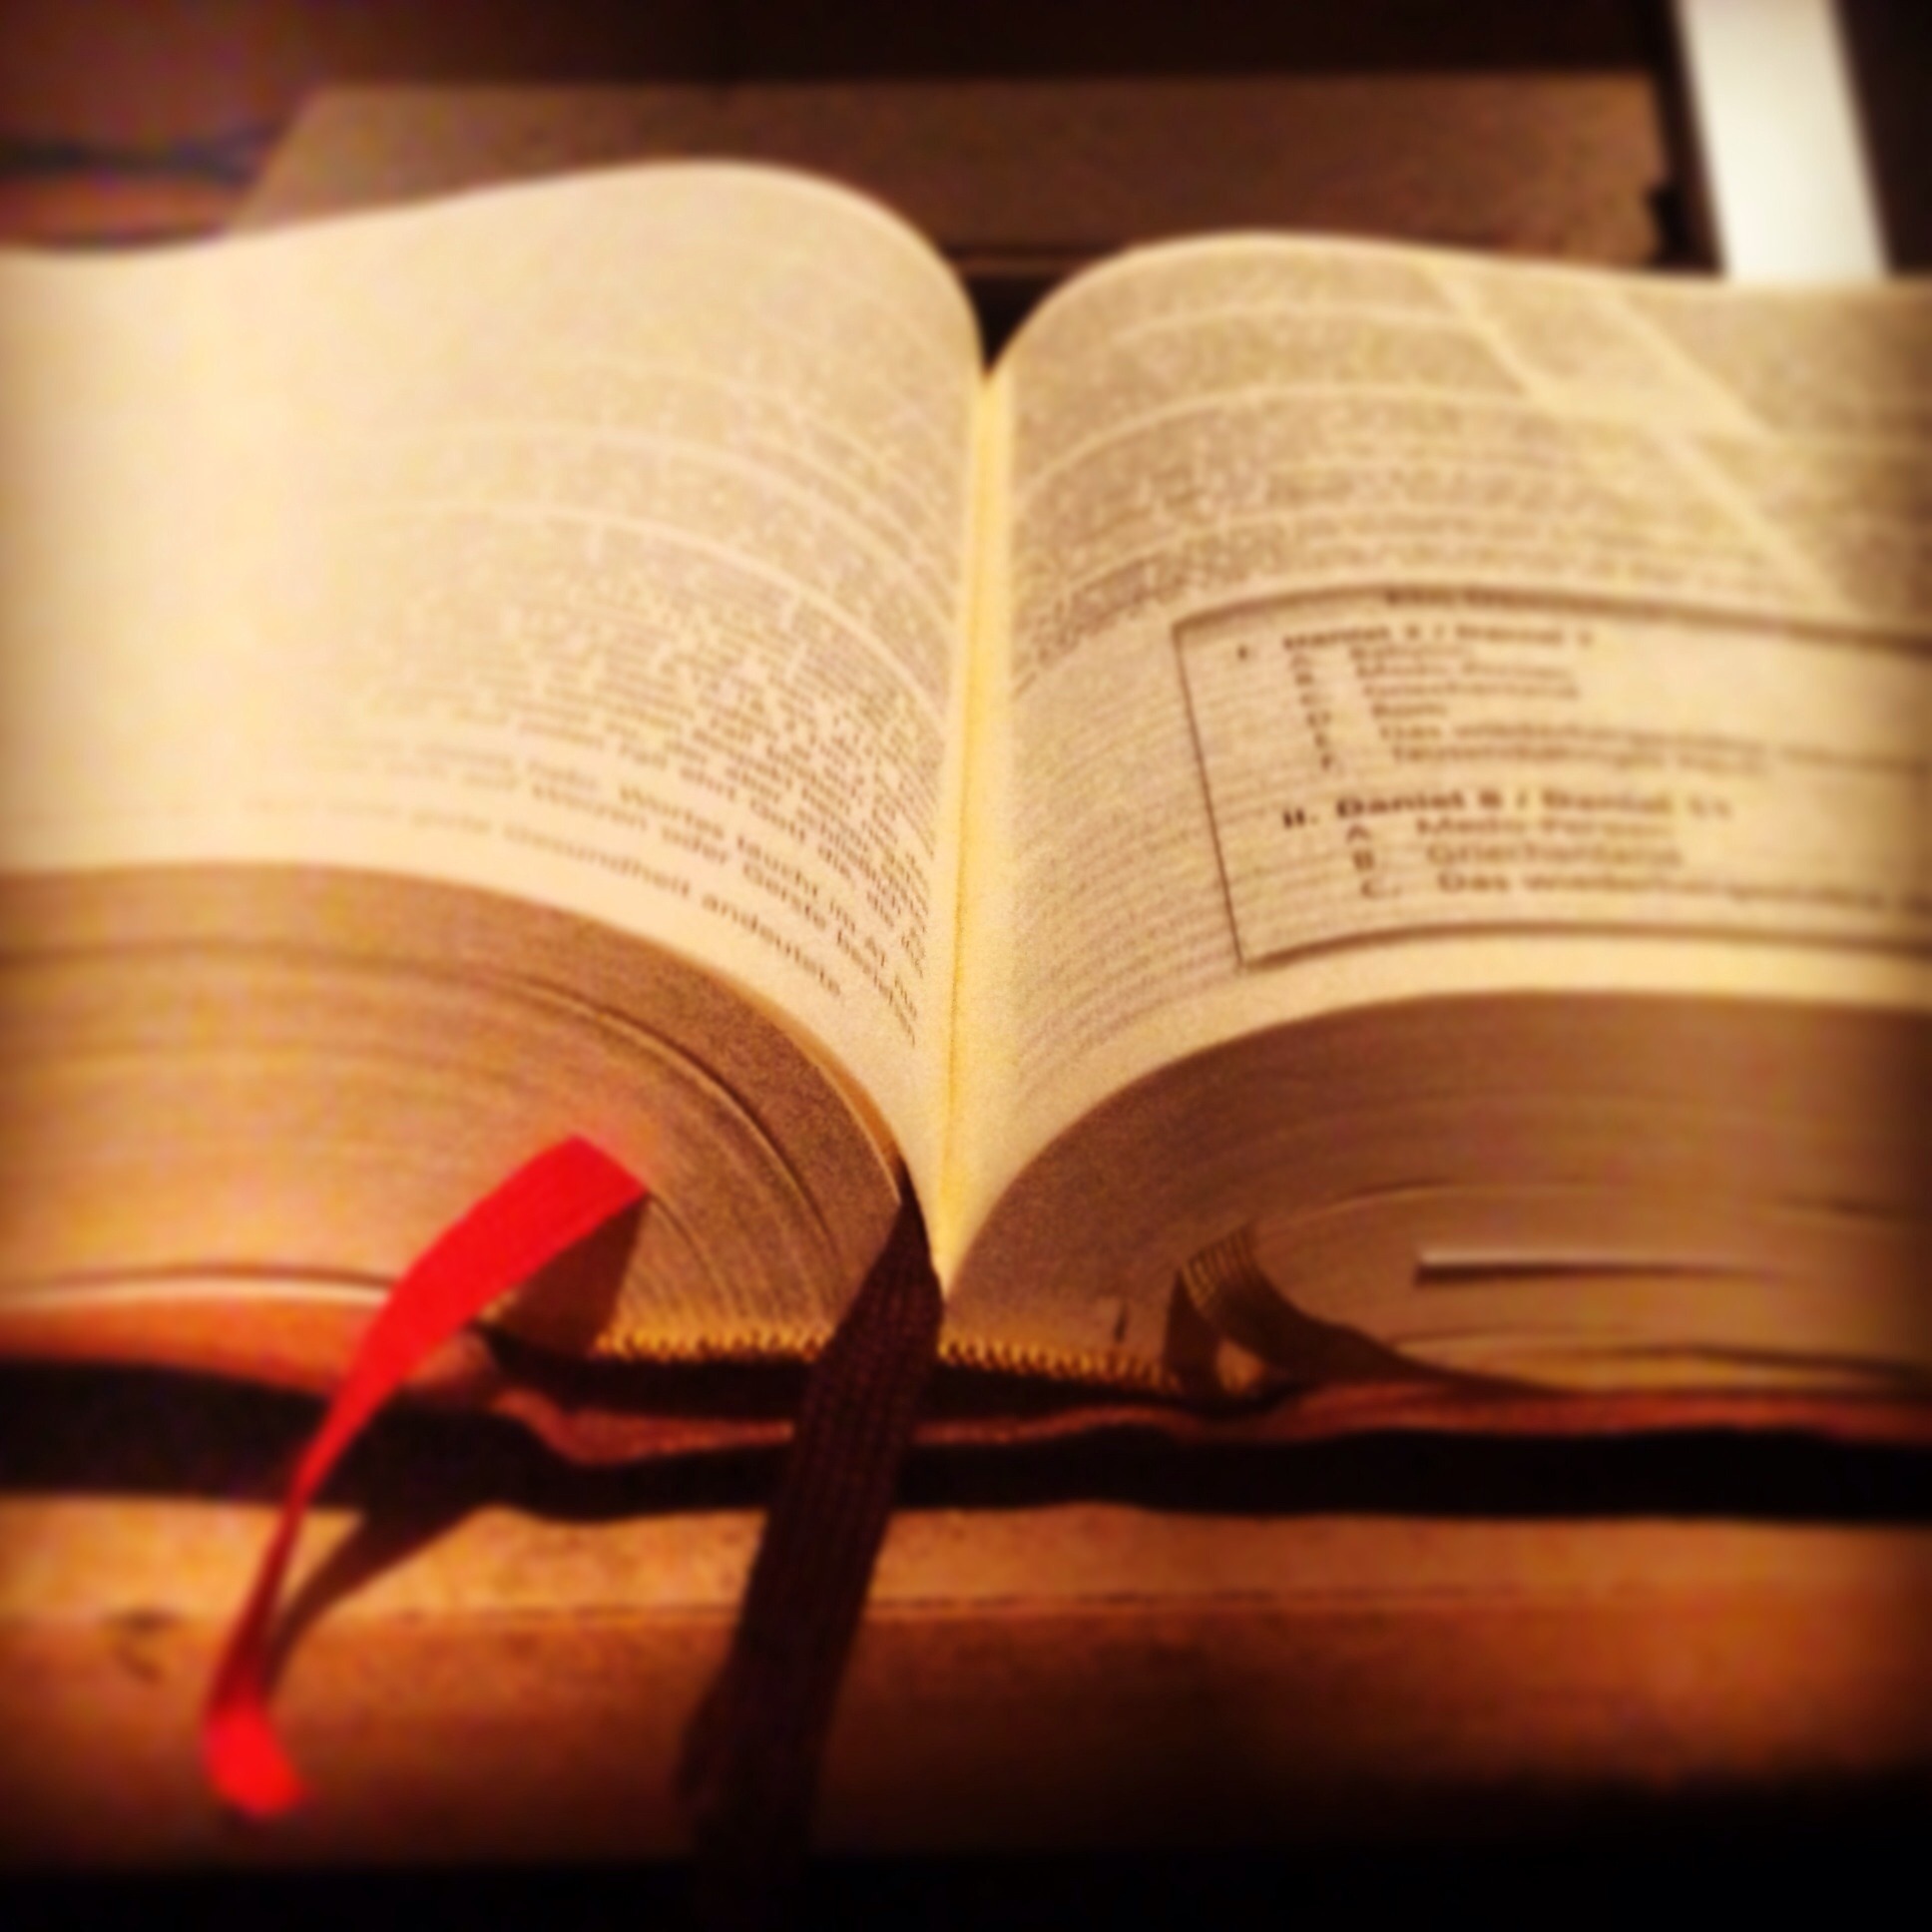
writing, book, read, old, bible, brand, text, history, historically, word of god